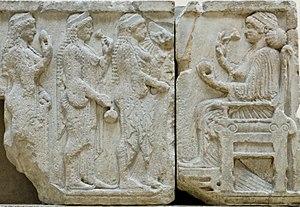
Trois jeunes filles approchent d'une femme assise tenant une grenade et une fleur. Panneau central du côté ouest de la tombe de Kybernis sur l'Acropole de Xanthos, vers 480 av. J.-C.